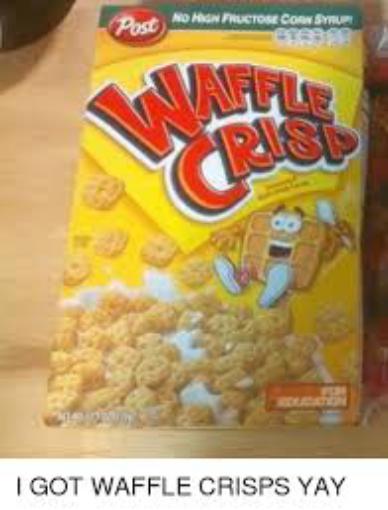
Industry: Food